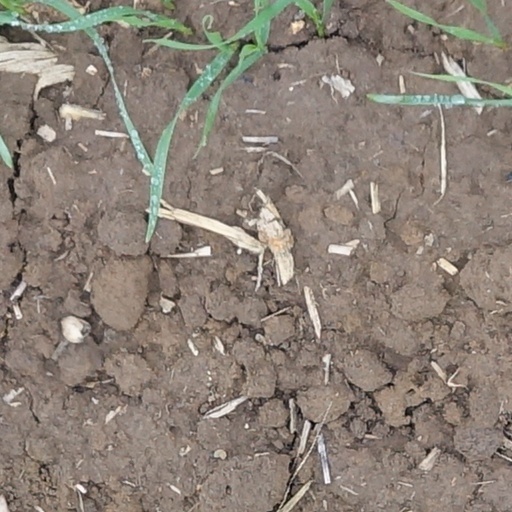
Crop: wheat